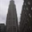
Label: skyscraper